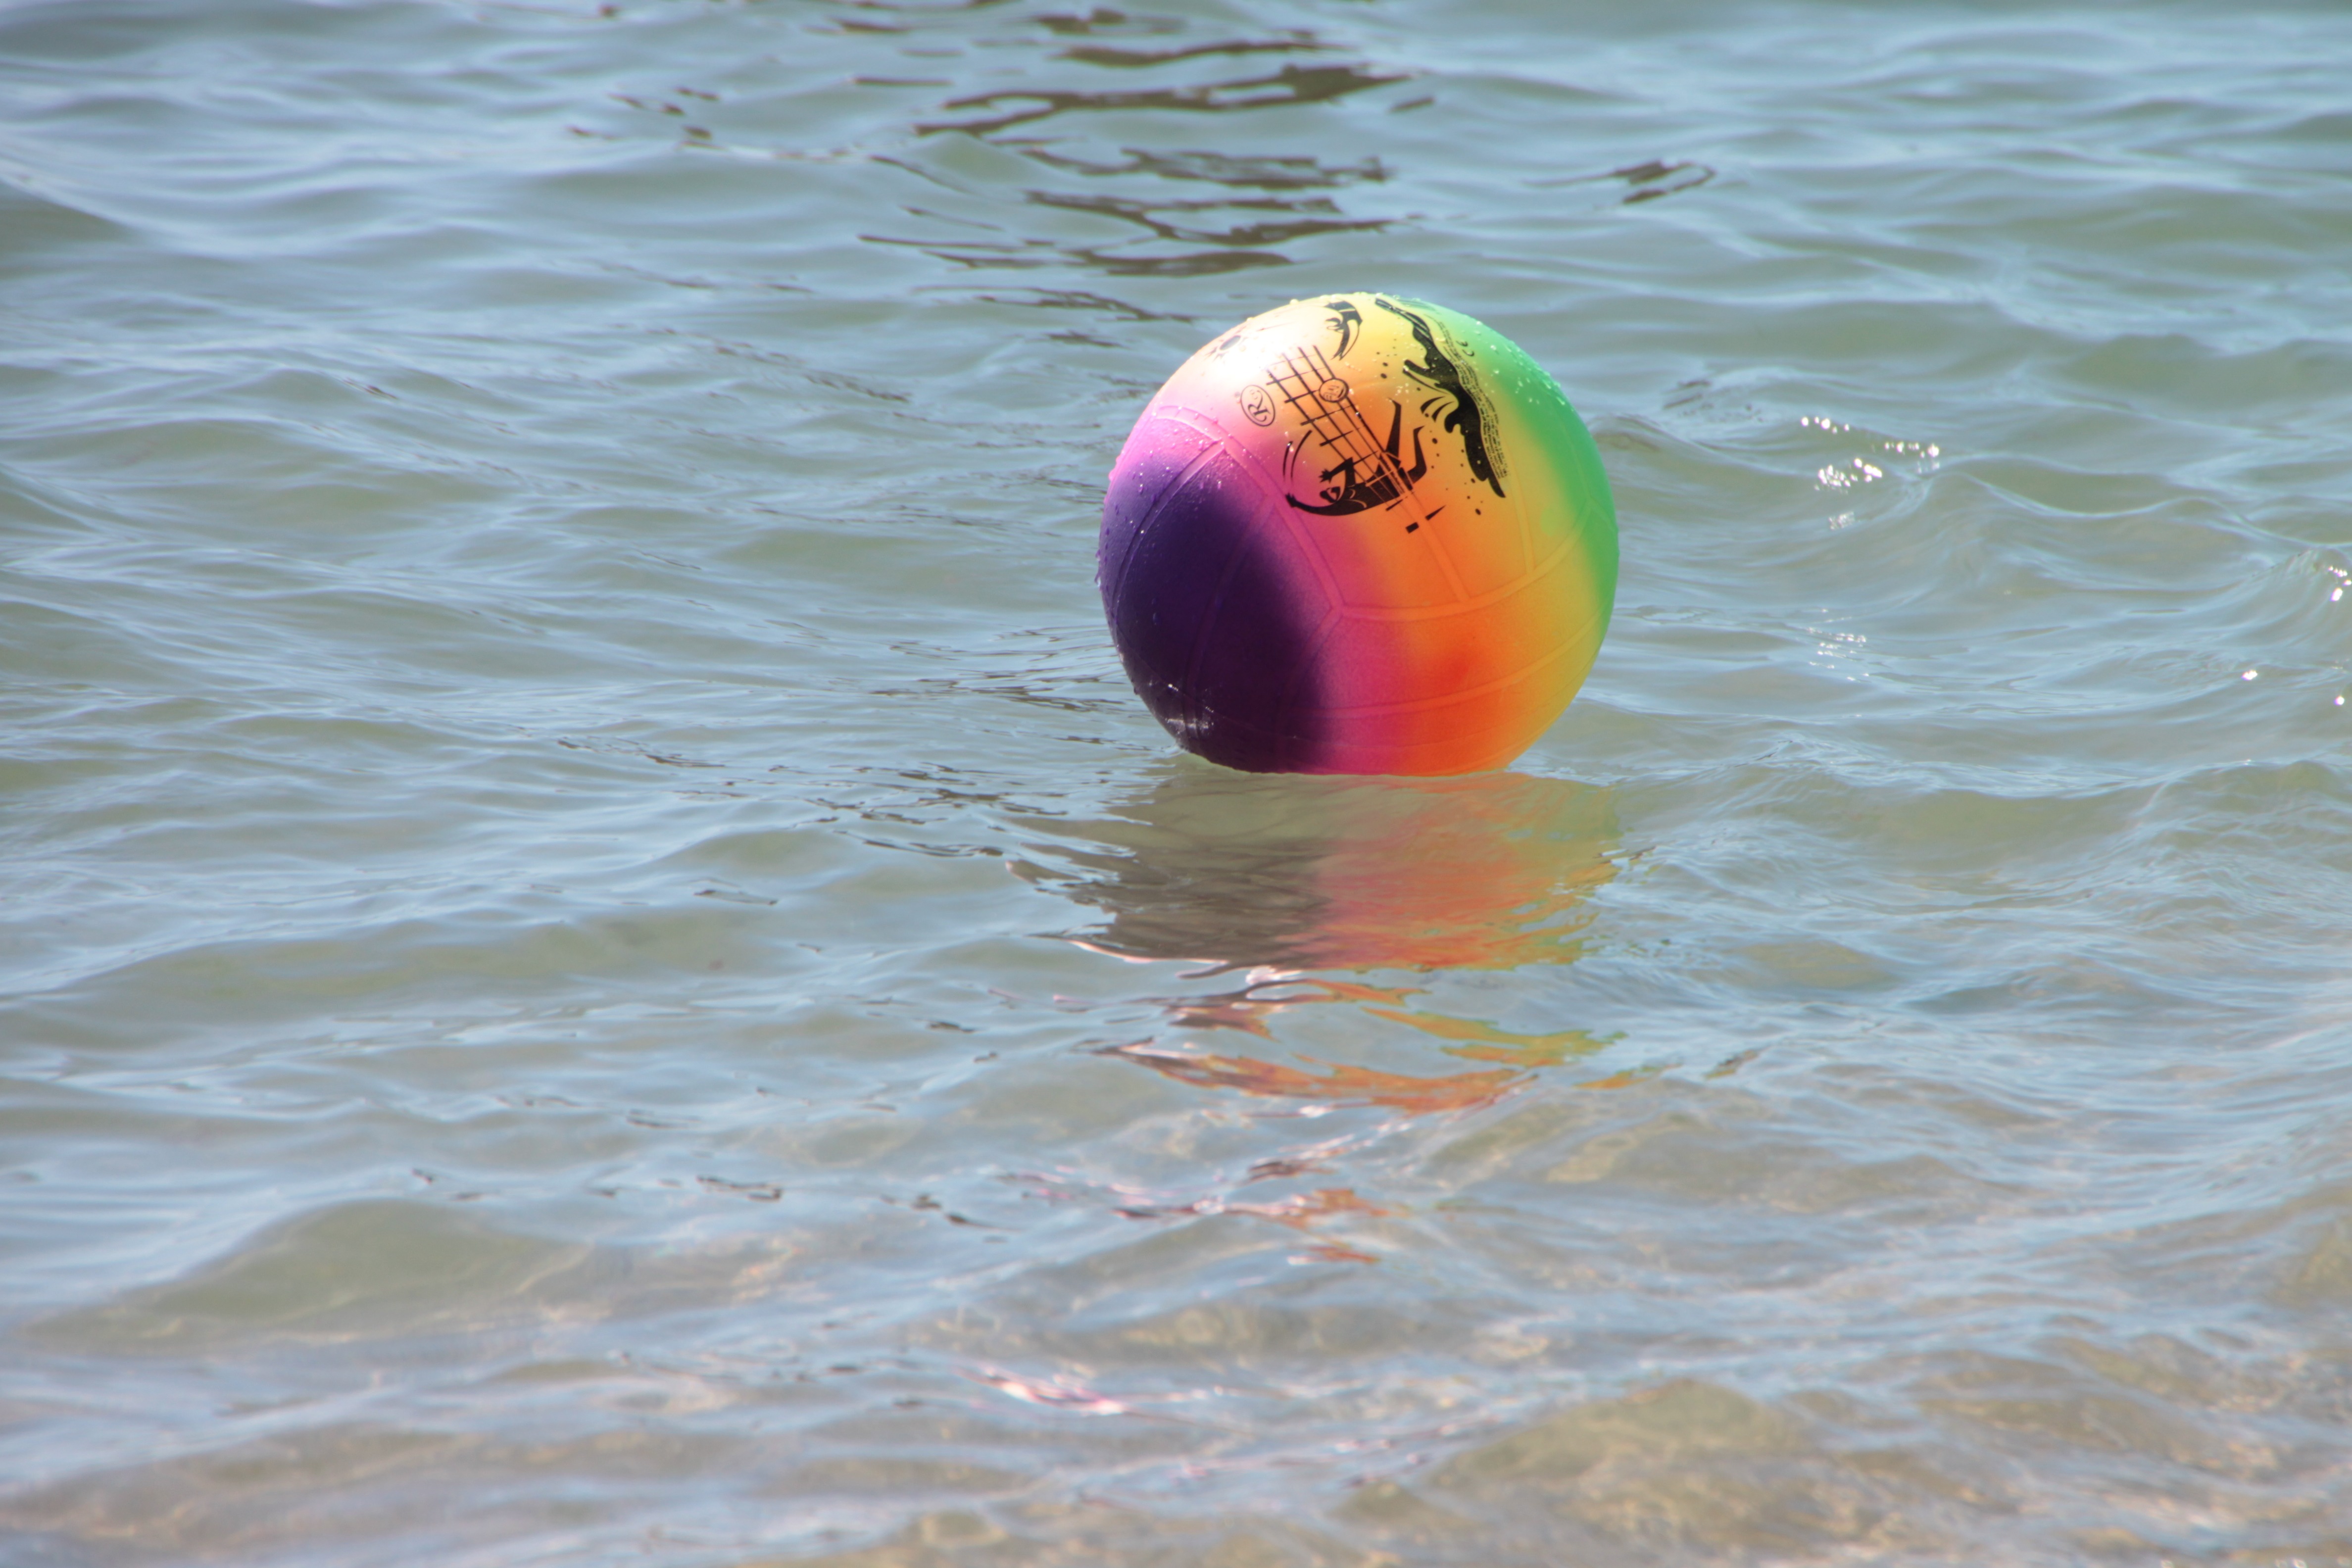
sea, water, wave, soccer, swimming, objects, ball, colored, water bird, sports recreation